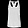
Label: T - shirt / top